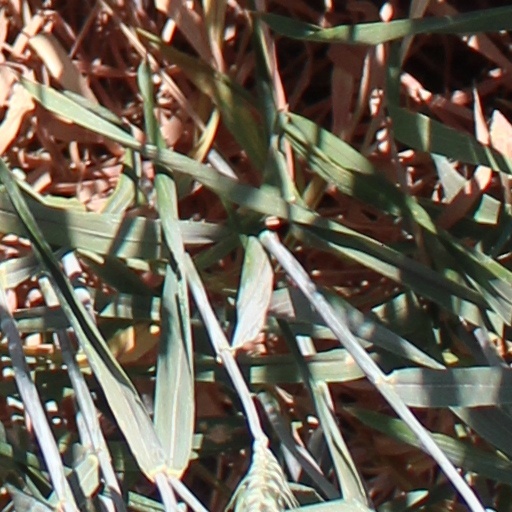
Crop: wheat